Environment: real
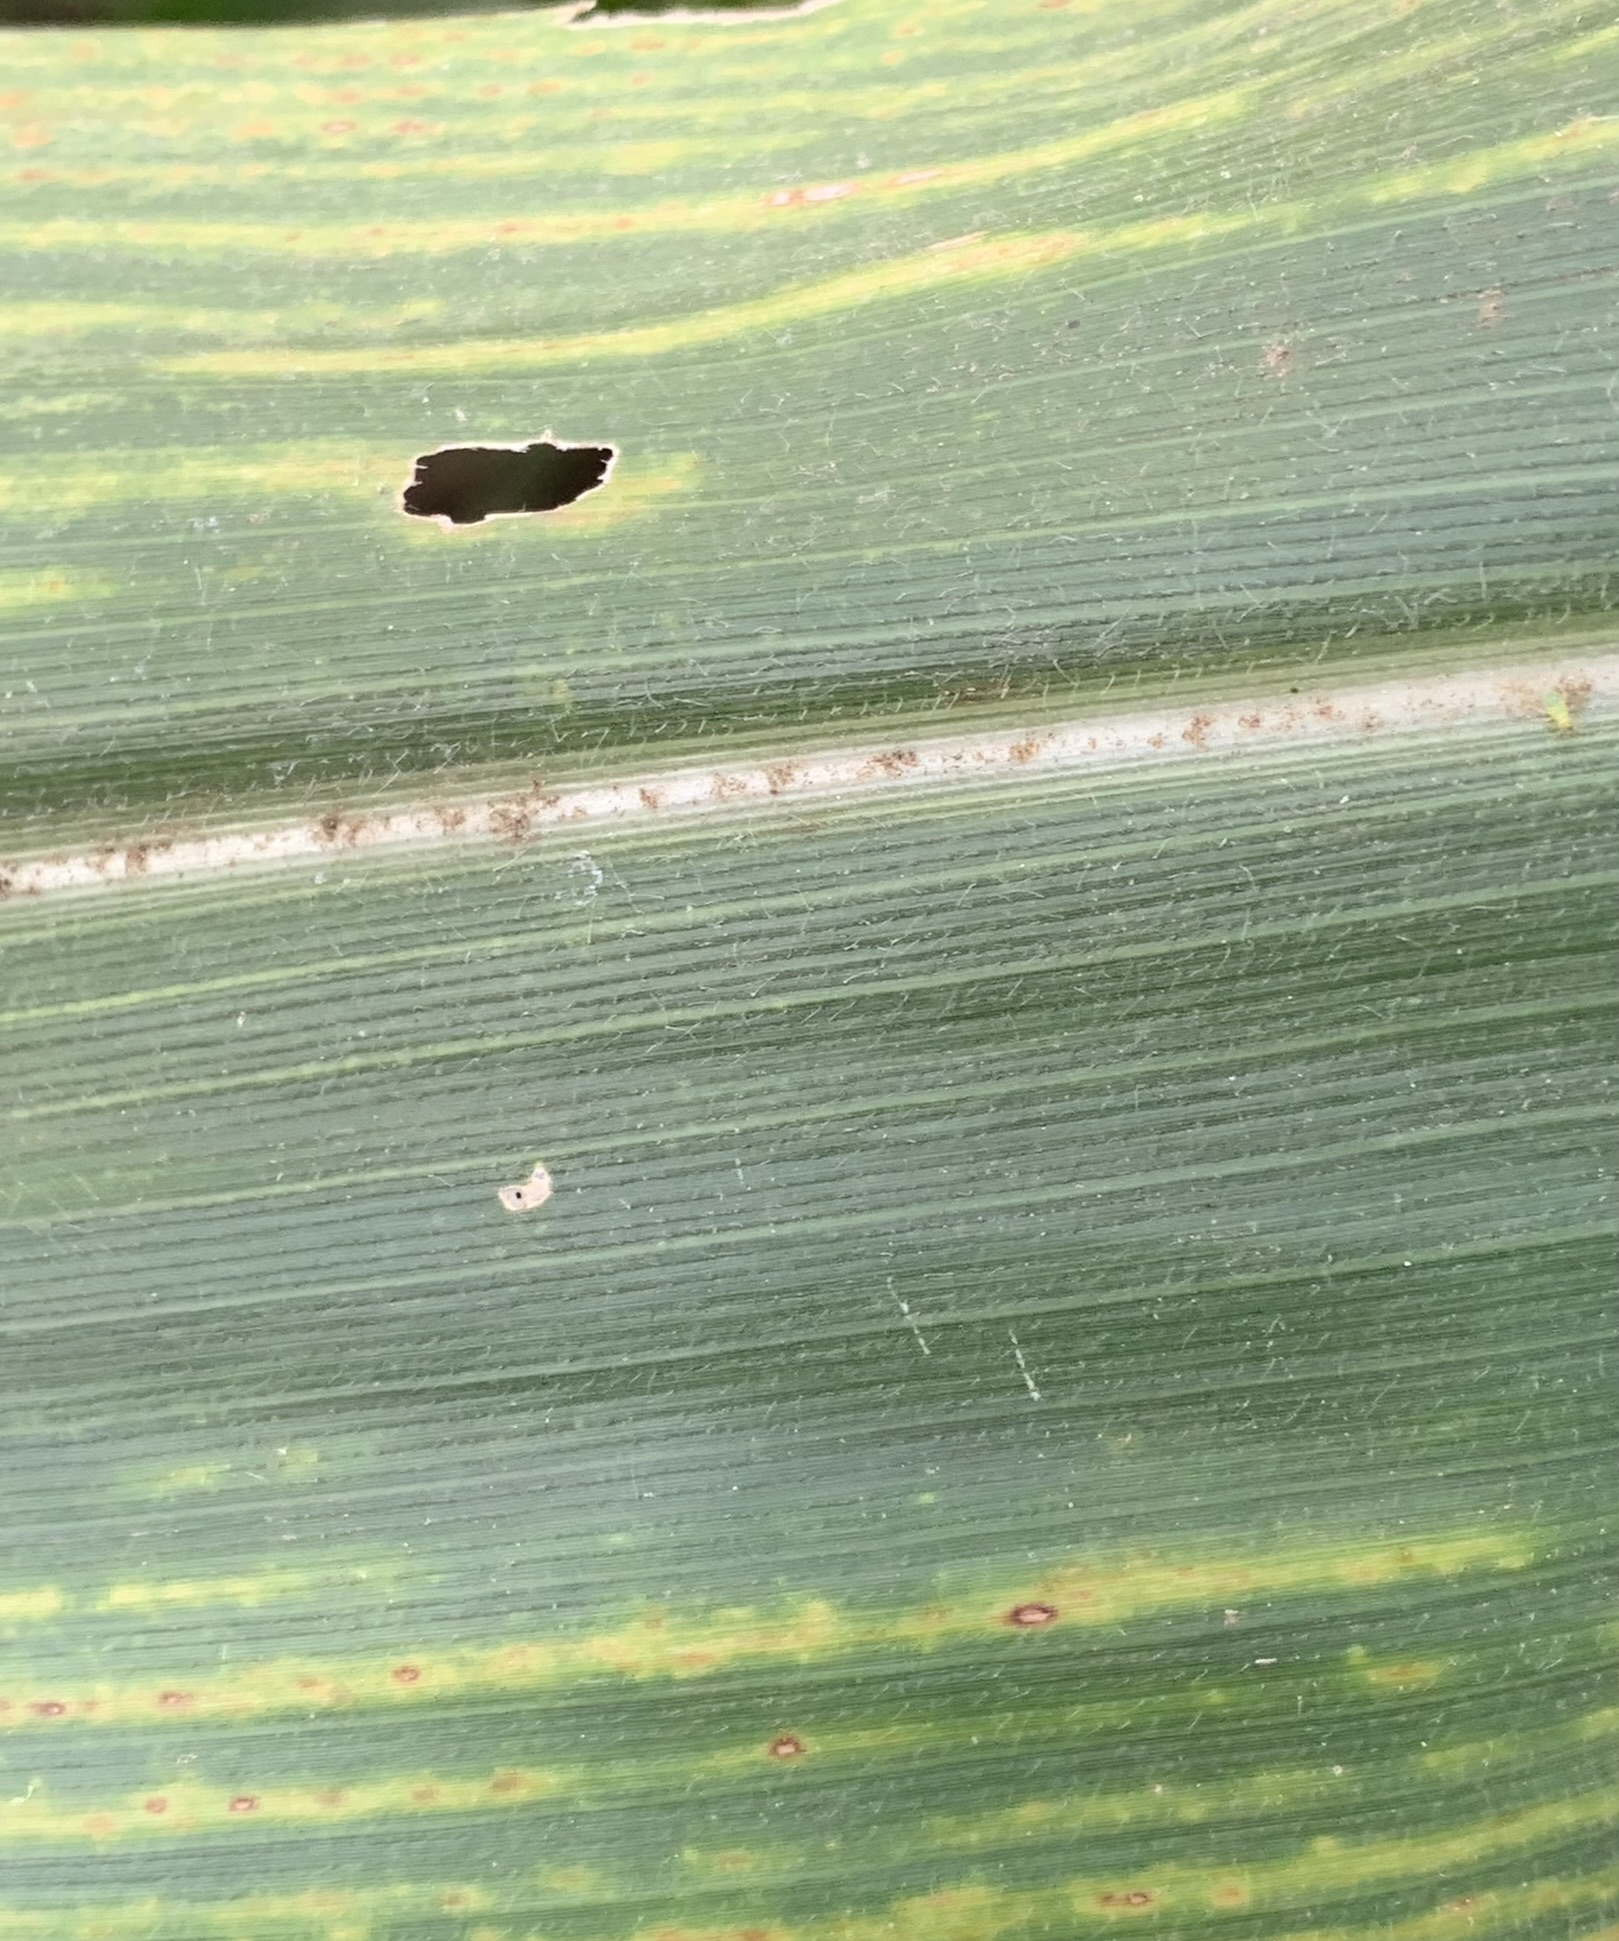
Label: lethal_necrosis